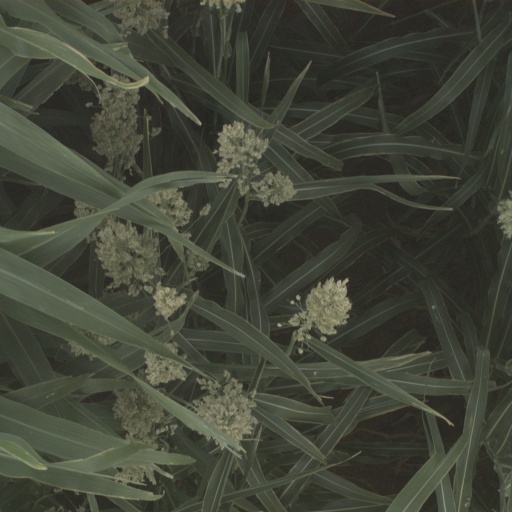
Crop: sorghum